Federal Art Project

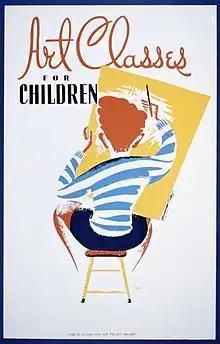
WPA poster advertising art classes for children

The WPA Poster Division was headed by Richard Floethe. The WPA Poster Division is thought to have produced upward of 35,000 designs and printed some two million posters, originally by hand but quickly transitioning to widespread adoption of the silkscreen process. The Poster Division began in New York City and by 1938 had artists in 18 states; the Chicago unit was the second-most productive after New York. According to preeminent New Deal art historian Francis V. O’Connor, only about 2,000 surviving examples of WPA poster art are held in the nation’s library and museum print collections.